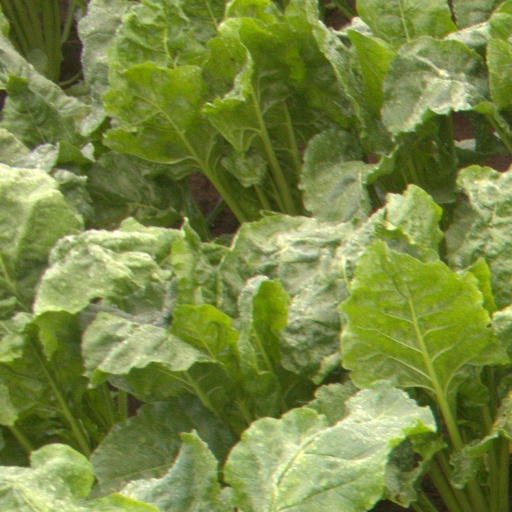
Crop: sugar beet